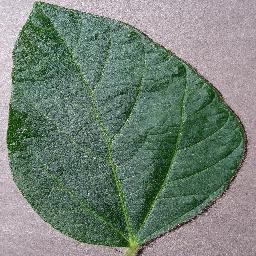
Label: Soybean___healthy